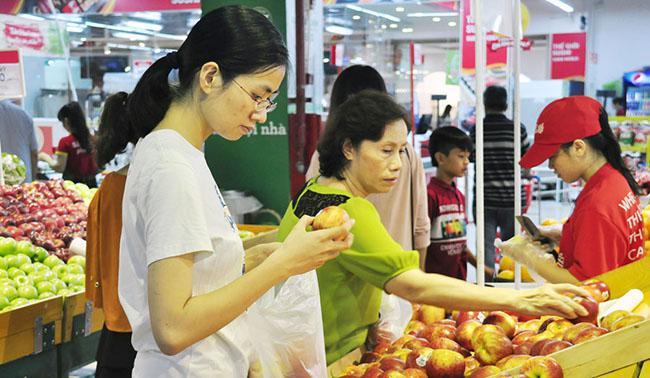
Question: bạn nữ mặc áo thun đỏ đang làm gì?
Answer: đang đứng gọt trái cây